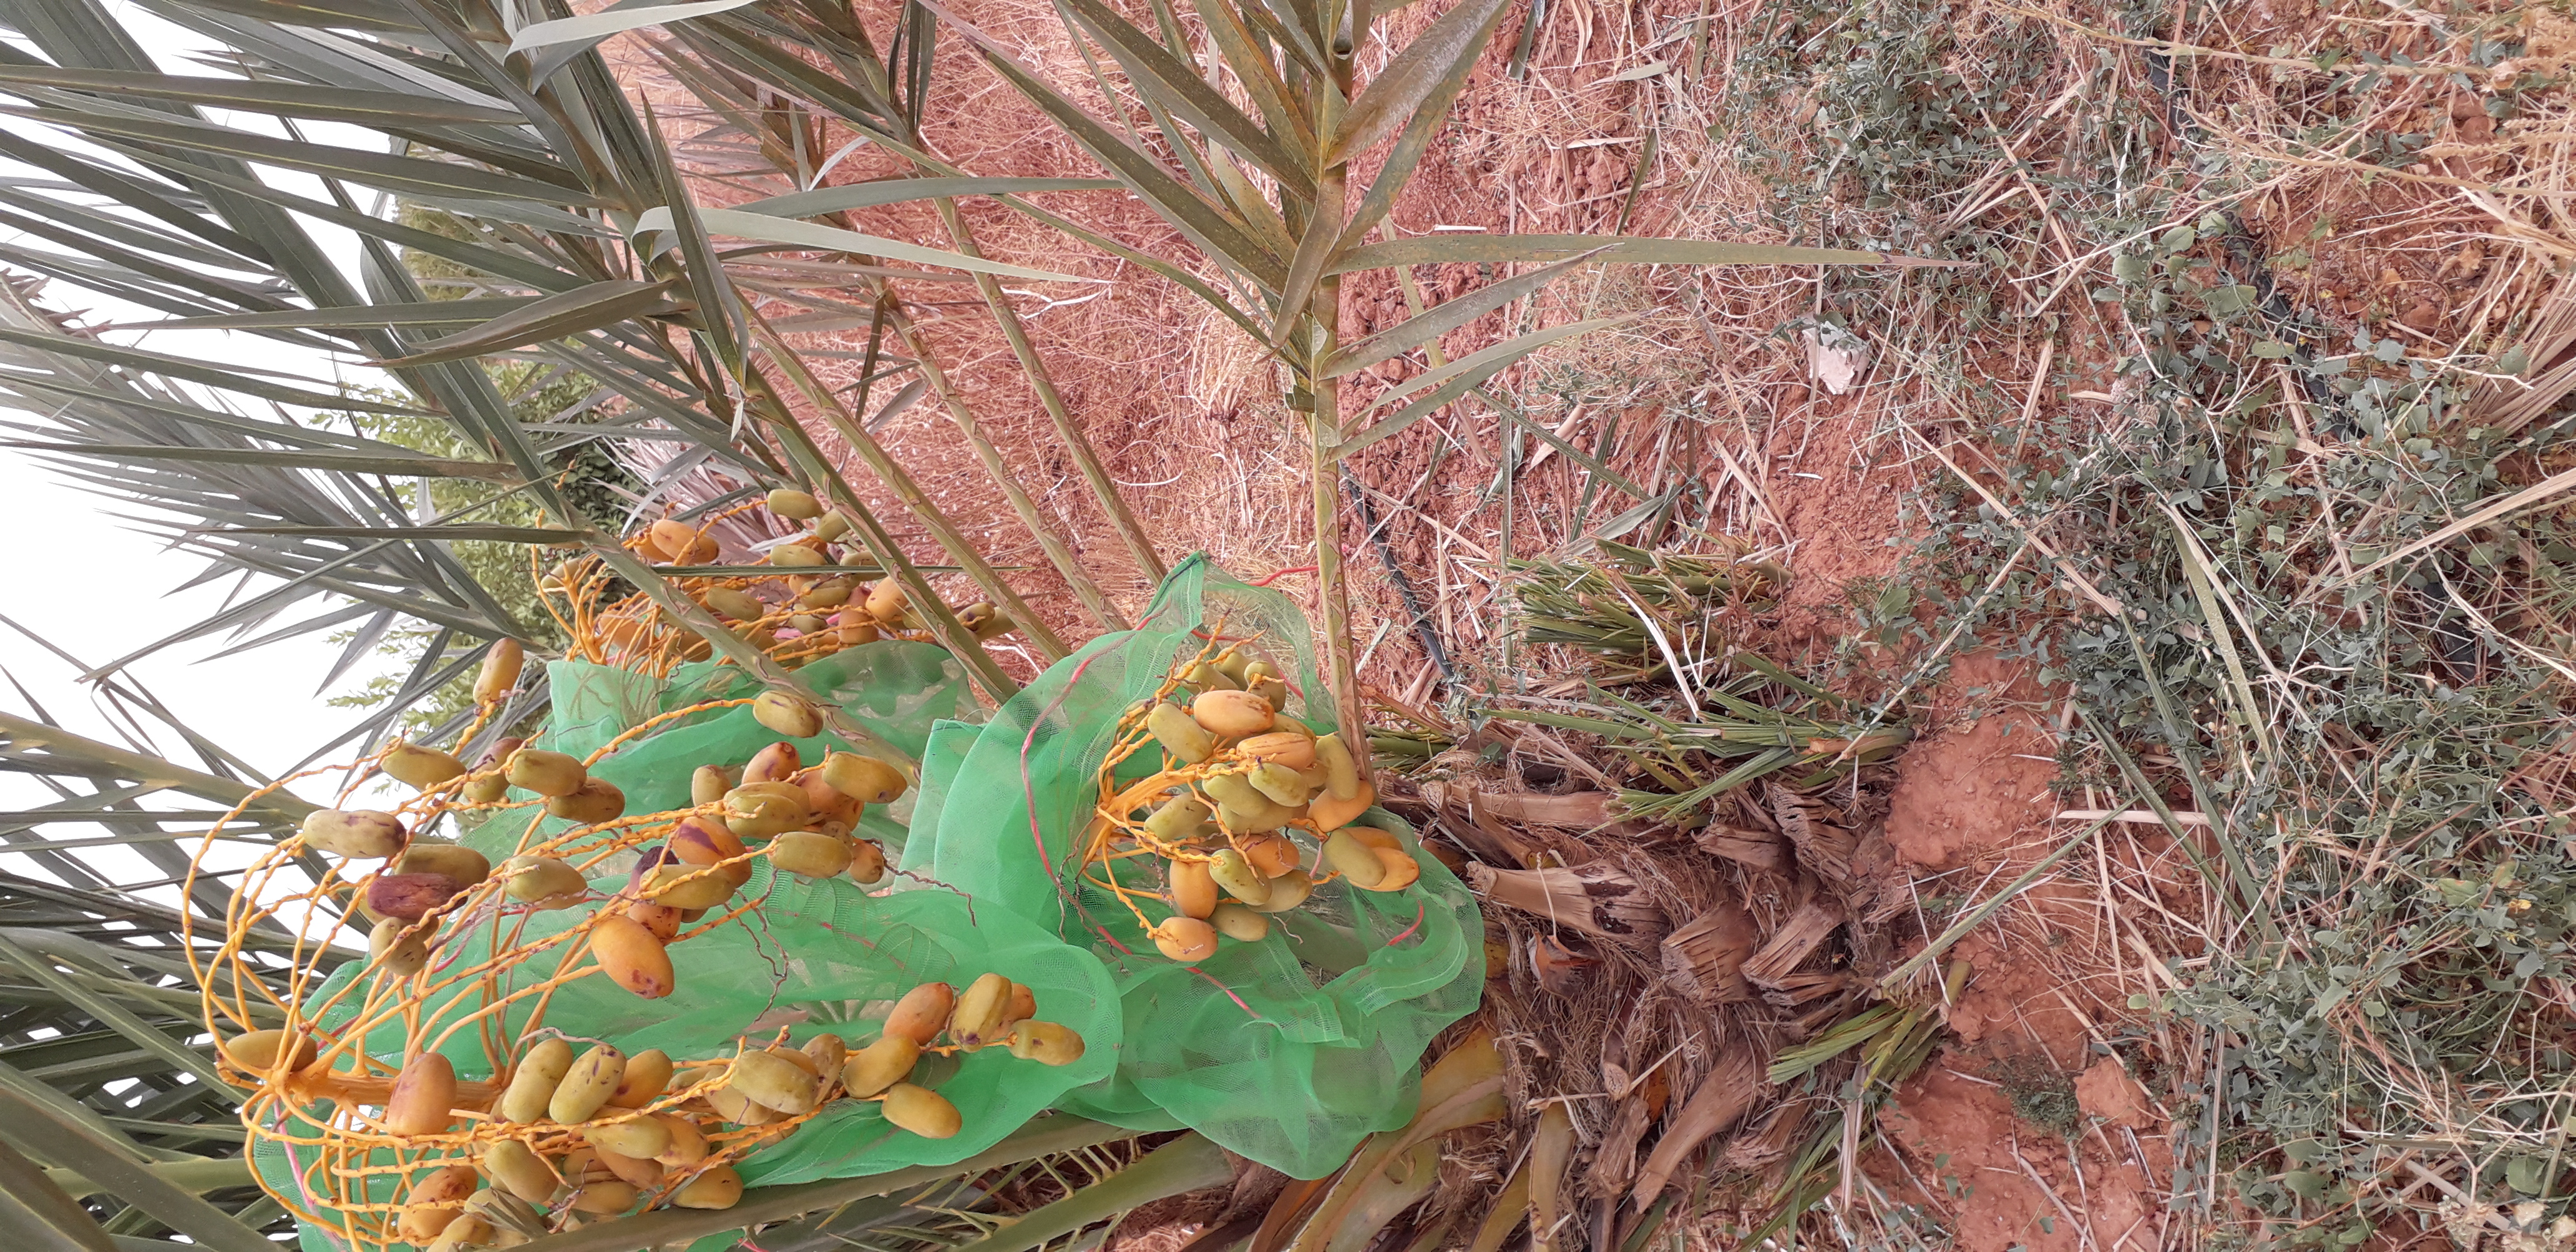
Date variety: Boumajhoul